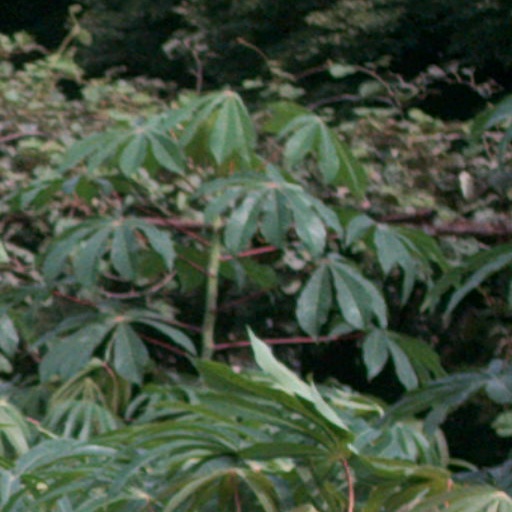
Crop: cassava